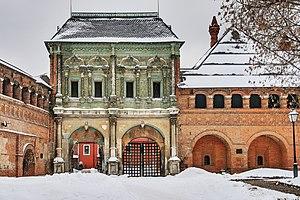
Le Kroutitski ou palais de Kroutitski ou résidence Kroutitski du métropolite est un monastère fondé au XIIIᵉ siècle, devenu ensuite une résidence du métropolite portant le titre ancien de métropolite de Saraï et Podonski devenu plus tard le titre de métropolite de Kroutitiski et Kolomenskoïe. Le nom donné au monastère primitif vient du mot kroutitsy, désignant les rives gauches surélevées de la rivière Moskova, après l'embouchure de la rivière Iaouza. En 1991, le complexe a été intégré à l'Église orthodoxe russe comme résidence du Patriarche de Moscou et de toutes les Russies. Depuis 2001, les bâtiments font partie du département synodal de la jeunesse.